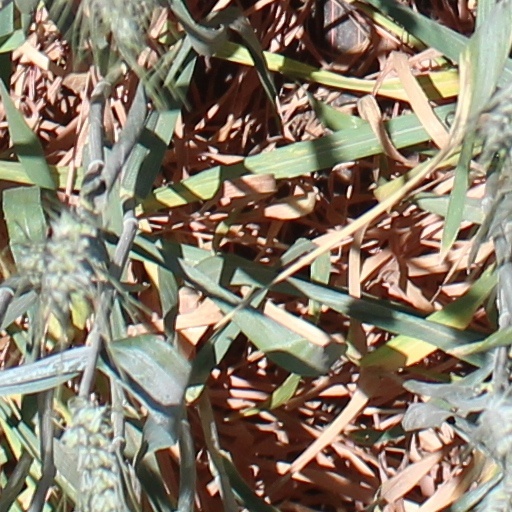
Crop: wheat